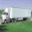
Label: truck